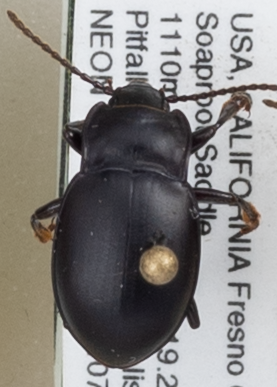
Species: Metrius contractus
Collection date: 2021-07-14
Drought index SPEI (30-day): -2.09
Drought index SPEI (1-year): -2.09
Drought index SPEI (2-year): -2.09